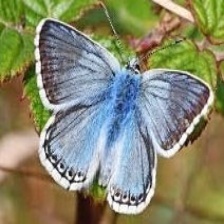
Species: CHALK HILL BLUE
Butterfly family (ImageNet category): lycaenid_butterfly